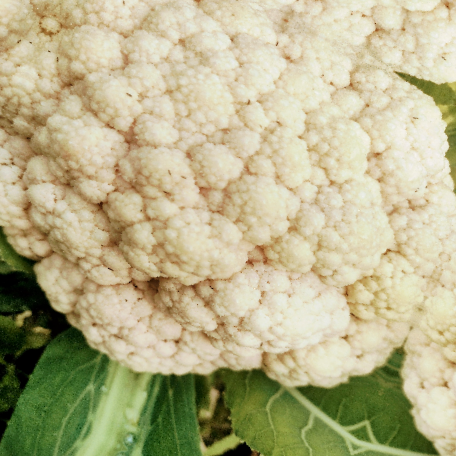
Label: Disease Free